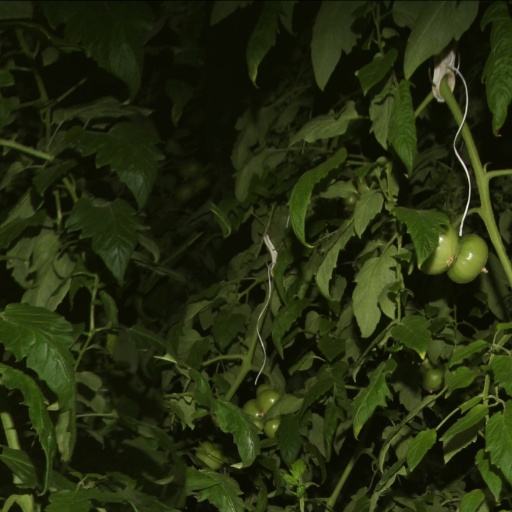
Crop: tomato